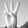
ASL letter: W